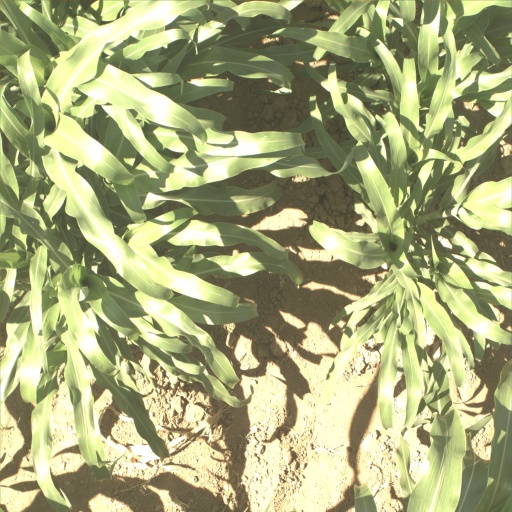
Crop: sorghum